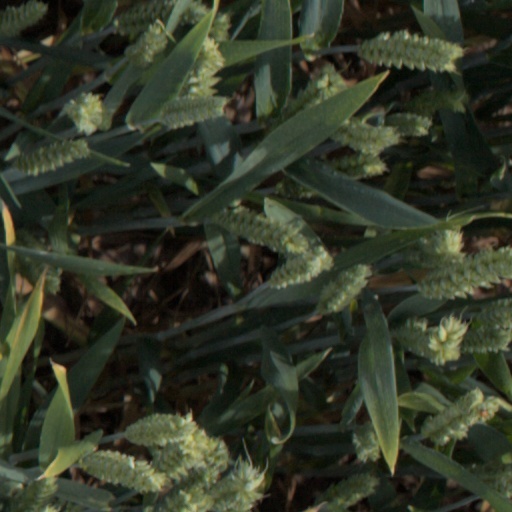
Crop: wheat